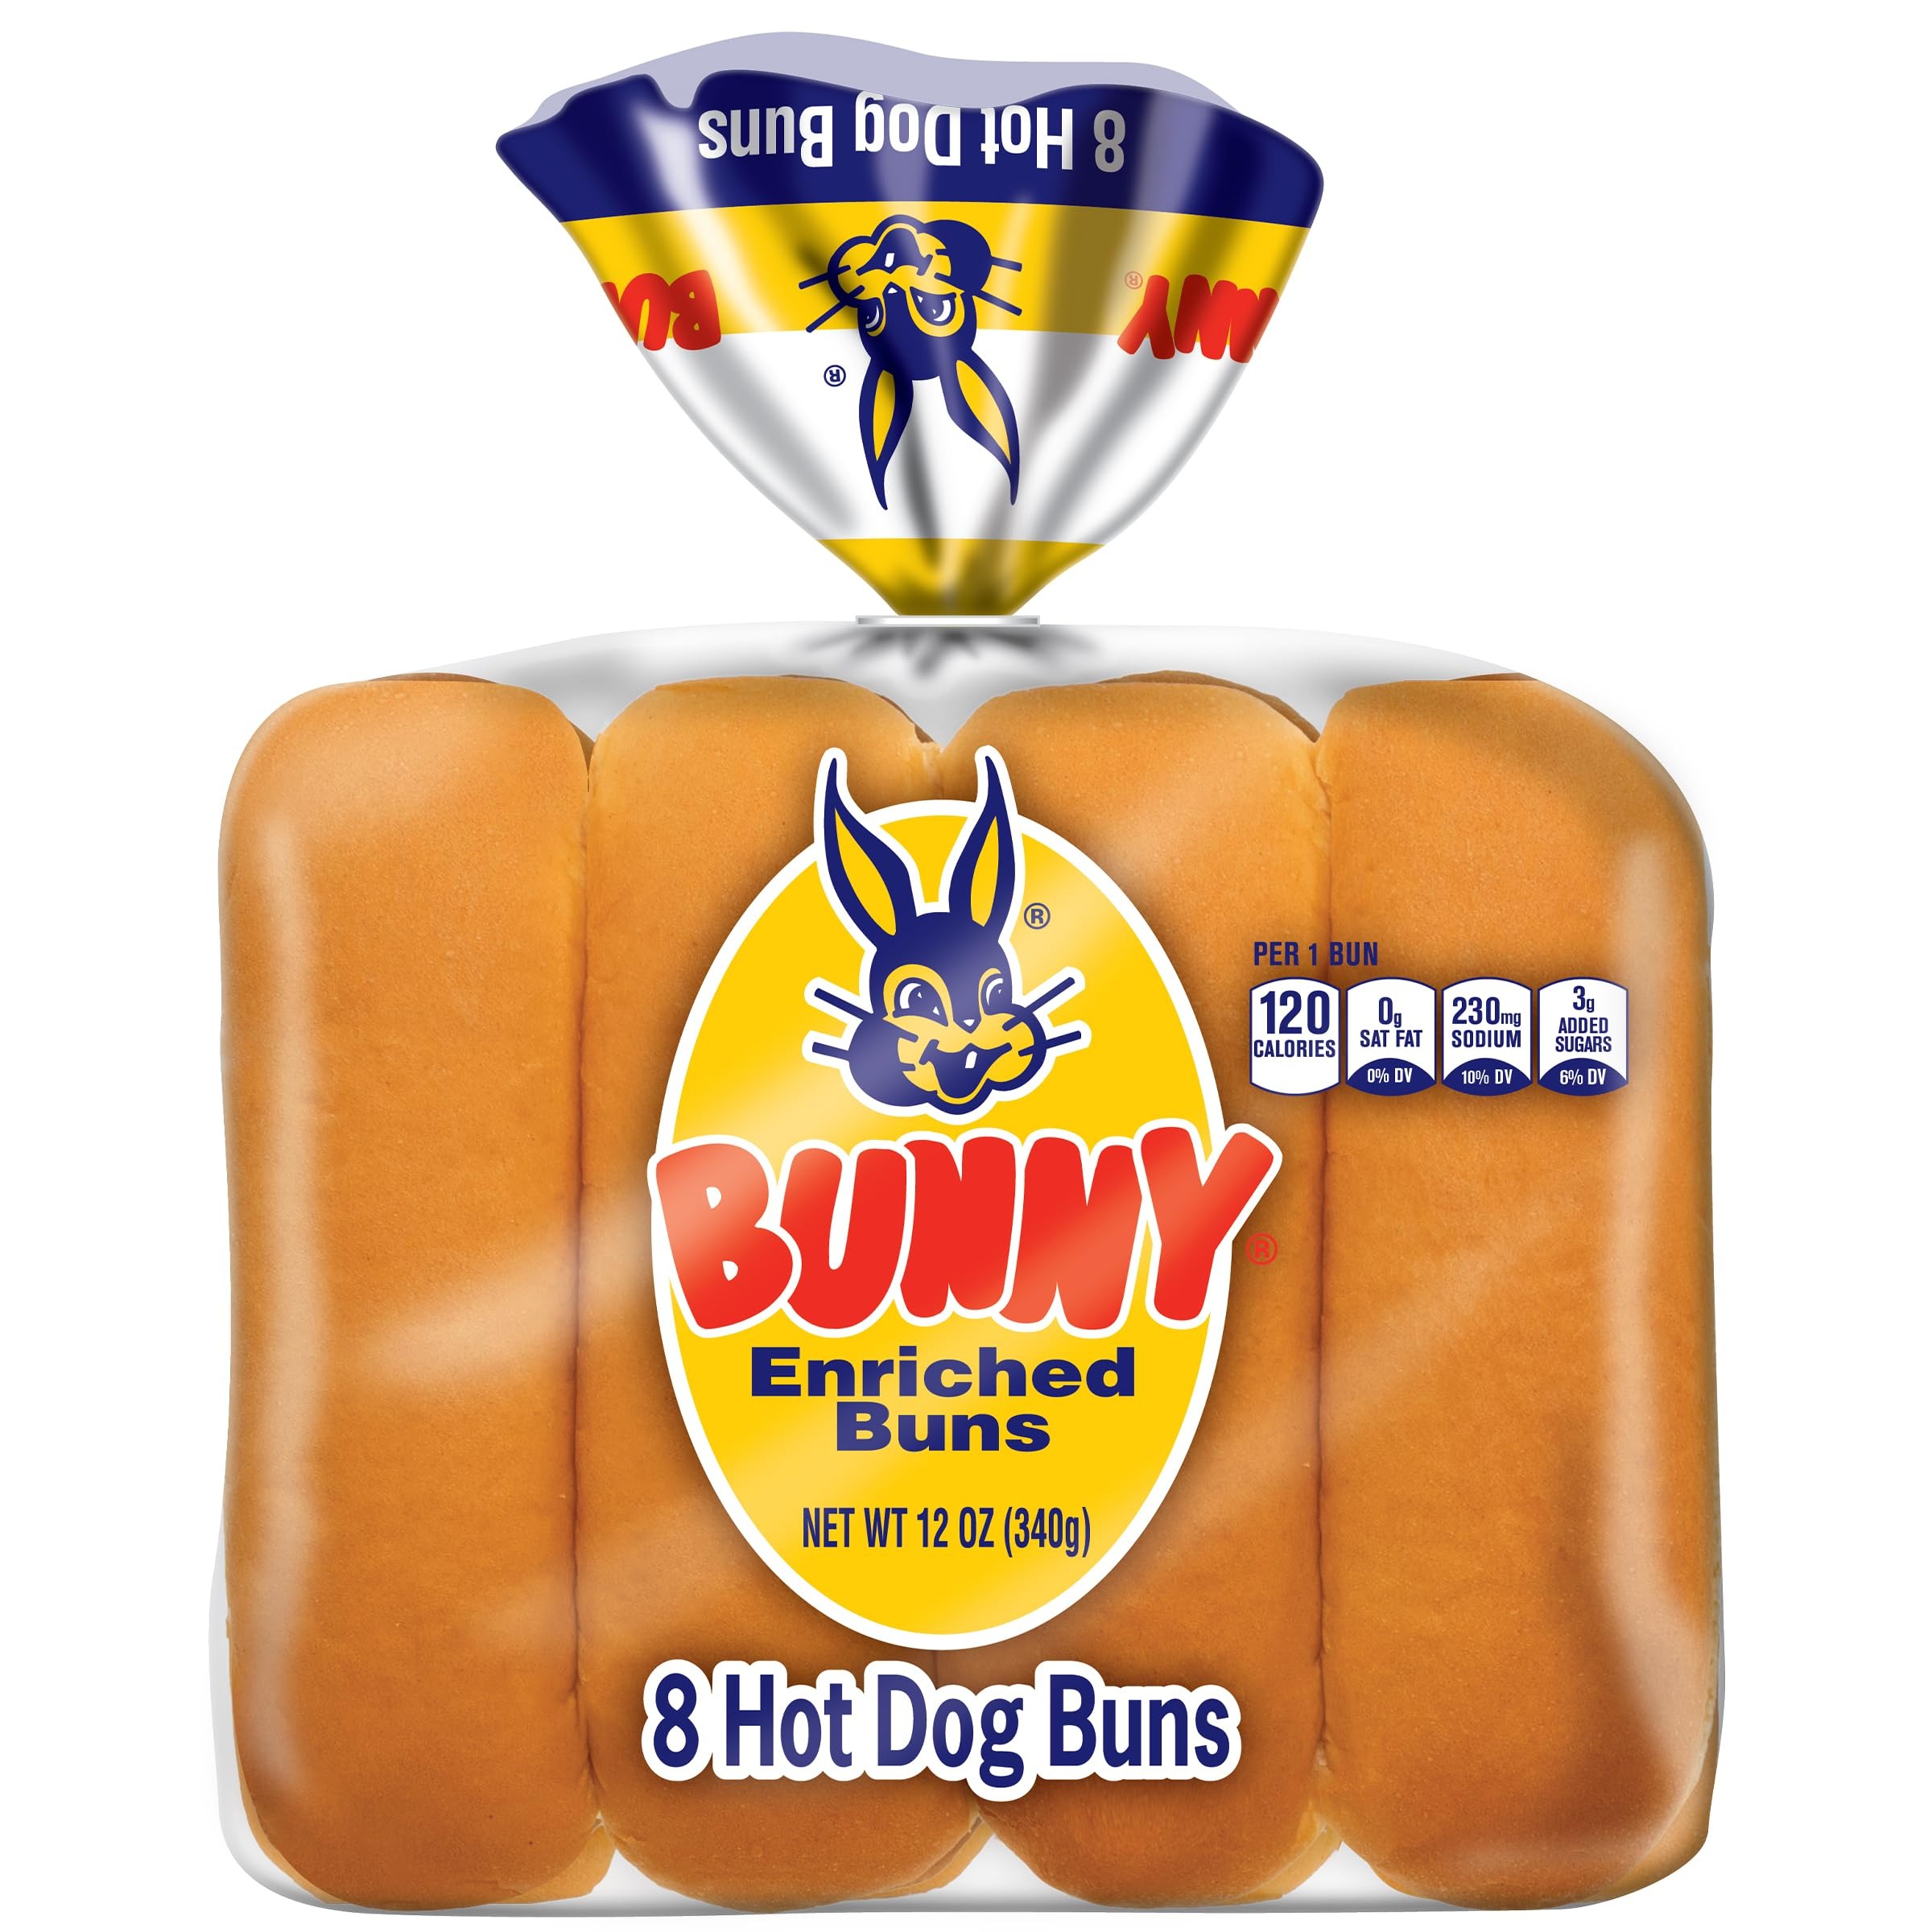
Item Name: Bunny Enriched Hot Dog Buns, 8 count, 12 oz
Value: nan
Unit: None

Price: 3.59